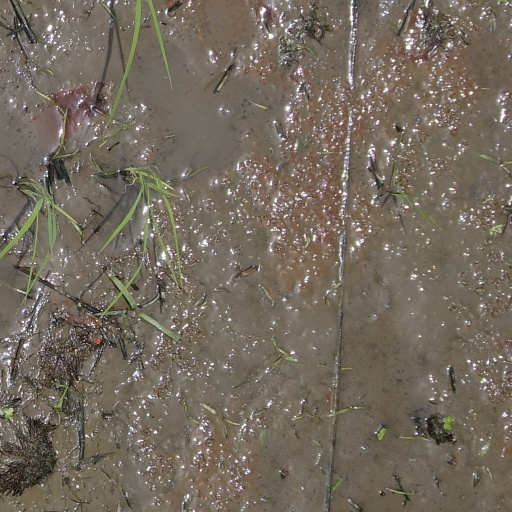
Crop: rice